Ladbrokes Coral

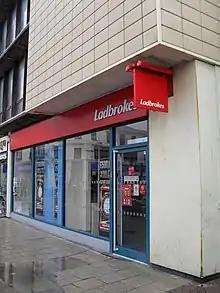
A Ladbrokes branch in Worthing (2010)

Ladbrokes Coral is a British gambling company. Its product offering includes sports betting, online casino, online poker, and online bingo. The Ladbrokes portion of the group was established in 1886, and Coral in 1926. In November 2016, the companies merged to create Ladbrokes Coral Group. Since March 2018, it has been owned by Entain. Prior to its sale, Ladbrokes Coral was listed on the London Stock Exchange, and was a member of the FTSE 250 Index.